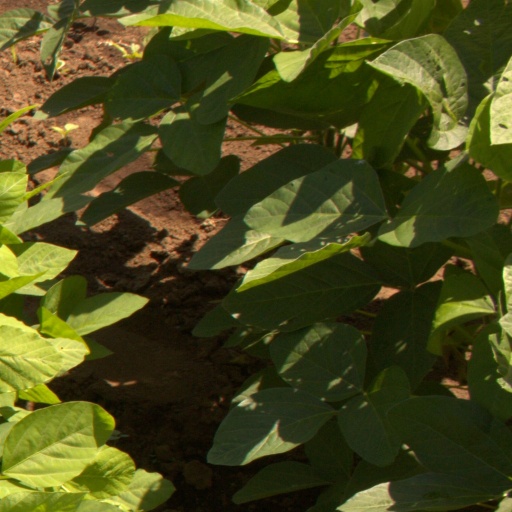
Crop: soybean